Southern Vectis

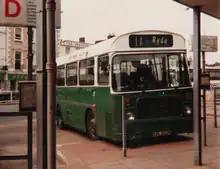
Eastern Coach Works bodied Bristol LH at Ryde bus station on route 1A in June 1987

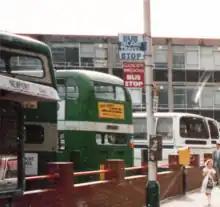
Competitors using stops outside the Newport bus station

As a result of deregulation in 1986, several competitors started and others increased existing services. These competitors included Gange's Minicoaches, Grand Hotel Tours, Island Travel (Cooke's Coaches of Porchfield), Moss Motor Tours, Seaview Services' RedLynx and Wiltax of Shanklin. Island Travel and Gange's Minicoaches established routes between Cowes and Ryde.